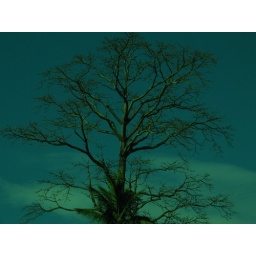
A tree near kulathoopuzha river